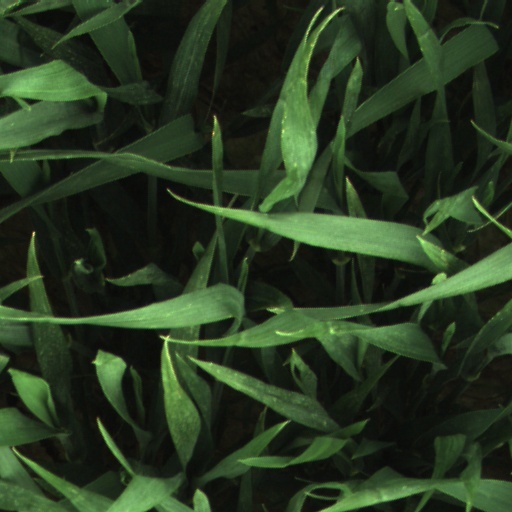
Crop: wheat